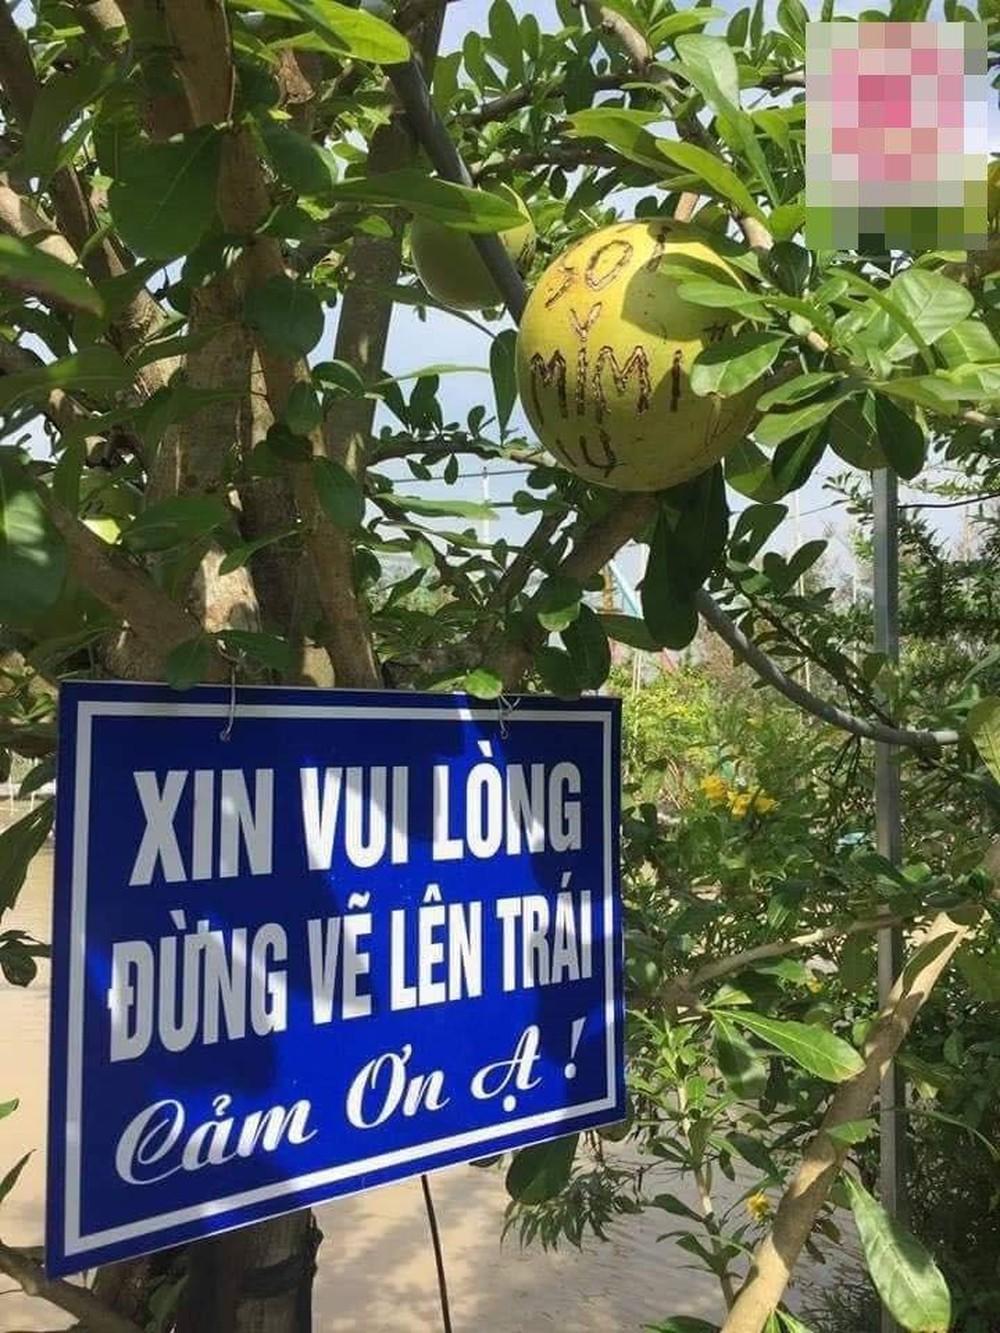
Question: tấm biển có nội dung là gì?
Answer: tấm biển có nội dung là xin những người đến đây đừng vẽ lên trái